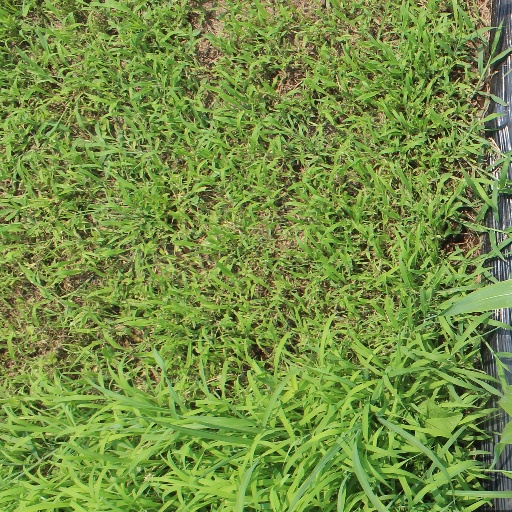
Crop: sorghum